Pakundia Upazila

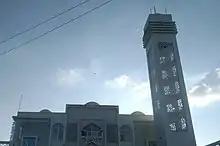
Pakundia Model Mosque and Islamic Cultural Center, located in Pakundia Upazila

Pakundia Upazila is divided into Pakundia Municipality, and nine union parishads: Barudia, Chandipasha, Char Faradi, Egarasindur, Hosendi, Jangalia, Narandi, Patuabhanga, and Sukhia. The union parishads are subdivided into 97 mauzas and 150 villages.